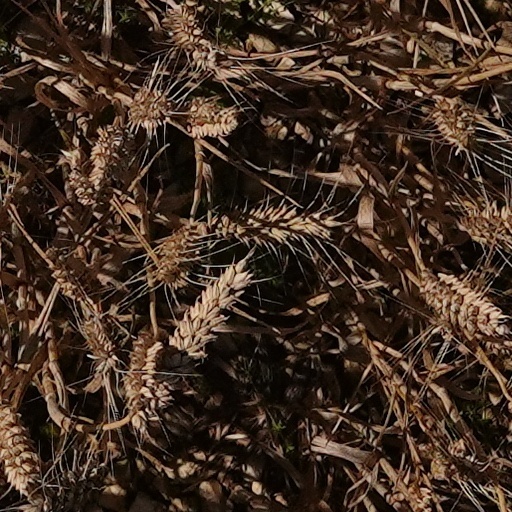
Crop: wheat